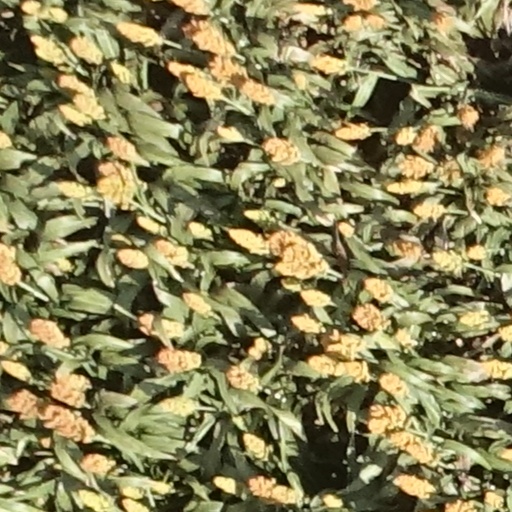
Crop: sorghum